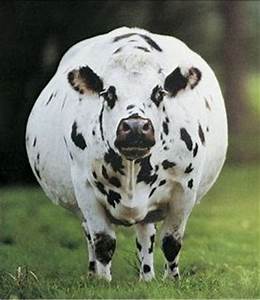
Label: mucca